Tony Murray (businessman)

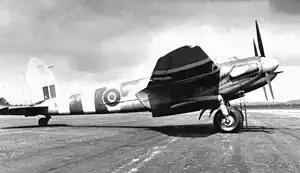
A De Havilland Mosquito of No. 613 Squadron RAF, pictured in June 1944

Murray was born in Paris, France on 8 February 1920 and was originally named Gaston Jacques Kalifa. His father ran a construction company that worked on infrastructure projects such as bridges. He was accepted to study architecture at the Ecole des Beaux-Arts in Paris before the outbreak of World War II. He escaped from Paris at the time of the German invasion of France and reached Biarritz where he boarded a Polish ship which took him to England. He enlisted in the Free French forces and eventually transferred to the Royal Air Force (RAF). He flew 38 missions as a navigator in No. 613 Squadron RAF. He received British citizenship after the war.